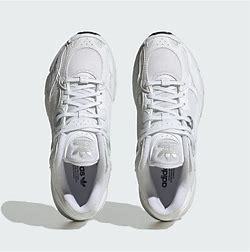
Brand: Adidas
Model: Astir